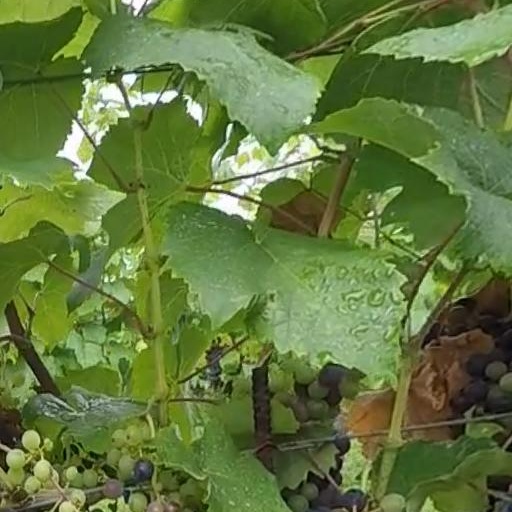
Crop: grape